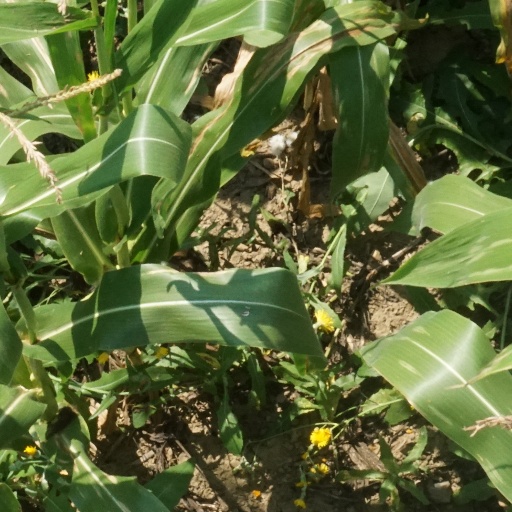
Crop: maize; corn